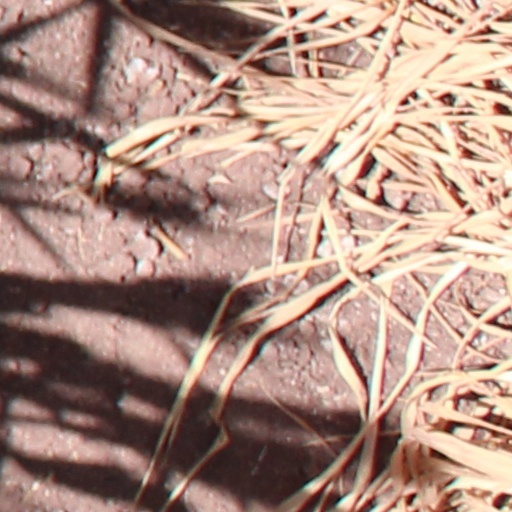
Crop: wheat